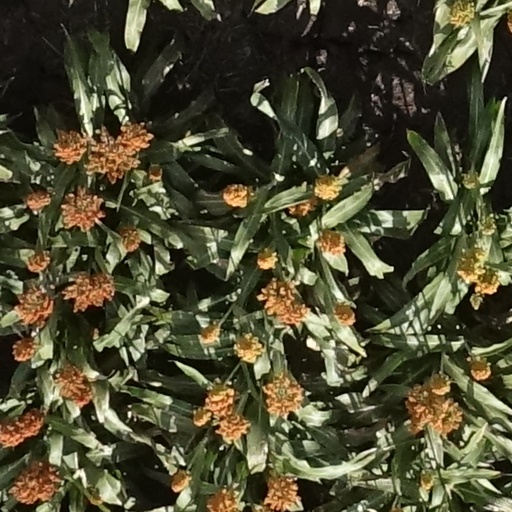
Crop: sorghum